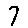
Label: 7